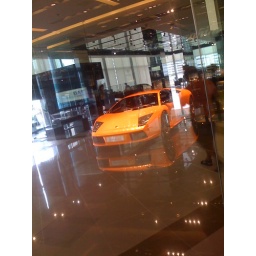
in a car showroom on the top floor of Siam Paragon